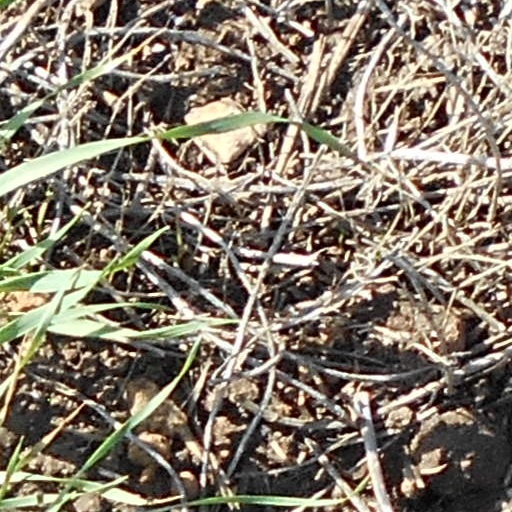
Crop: wheat